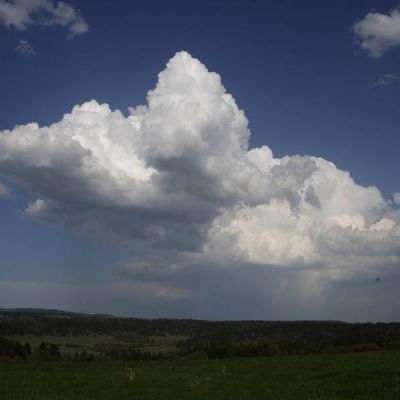
Cloud type: Cumulus (Cu)